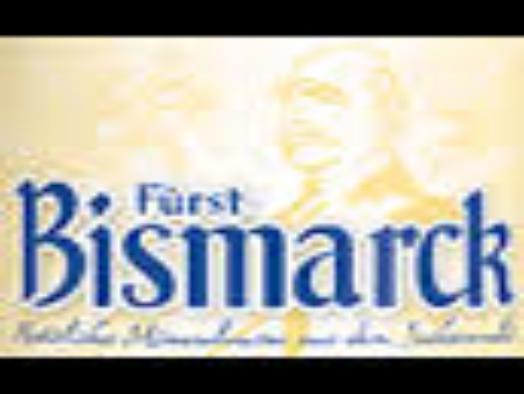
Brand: Furst Bismarck
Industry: Food